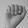
ASL letter: A